Thermoacoustics

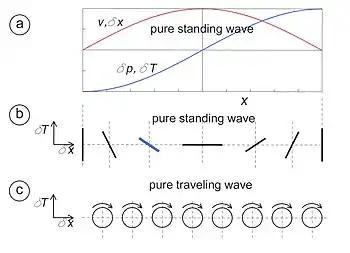
Fig. 1. a: Plot of the amplitudes of the velocity and displacements, and the pressure and temperature variations in a half-wavelength tube of a pure standing wave. b: corresponding "δT – δx" plots of a standing wave. c: "δT – δx" plots of a pure traveling wave.

If formula_4, we are dealing with a pure standing wave. Figure 1a gives the dependence of the velocity and position amplitudes (red curve) and the pressure and temperature amplitudes (blue curve) for this case. The ellipse of the "δT – δx" plane is reduced to a straight line as shown in Fig. 1b. At the tube ends "δx" =0, so the "δT – δx" plot is a vertical line here. In the middle of the tube the pressure and temperature variations are zero, so we have a horizontal line. It can be shown that the power, transported by sound, is given by